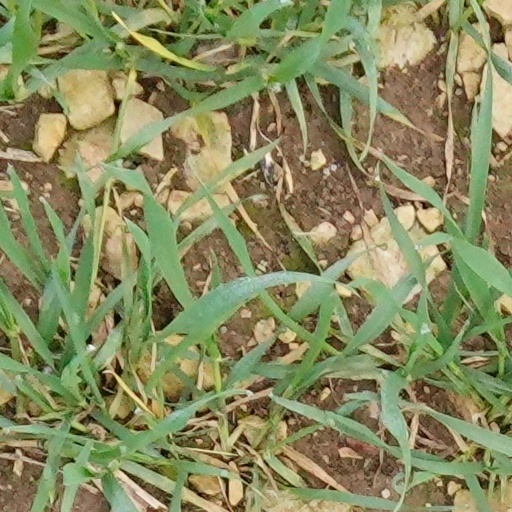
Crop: wheat